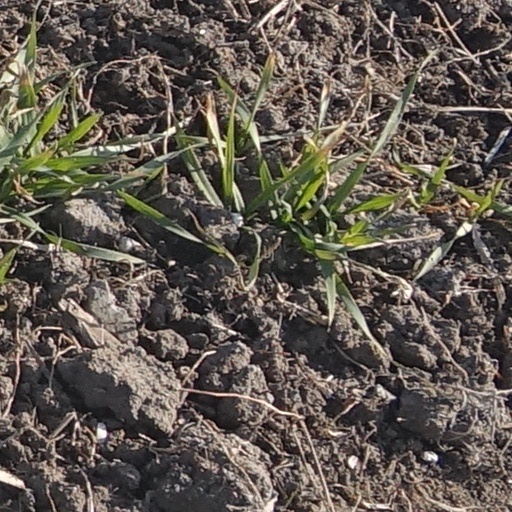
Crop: wheat